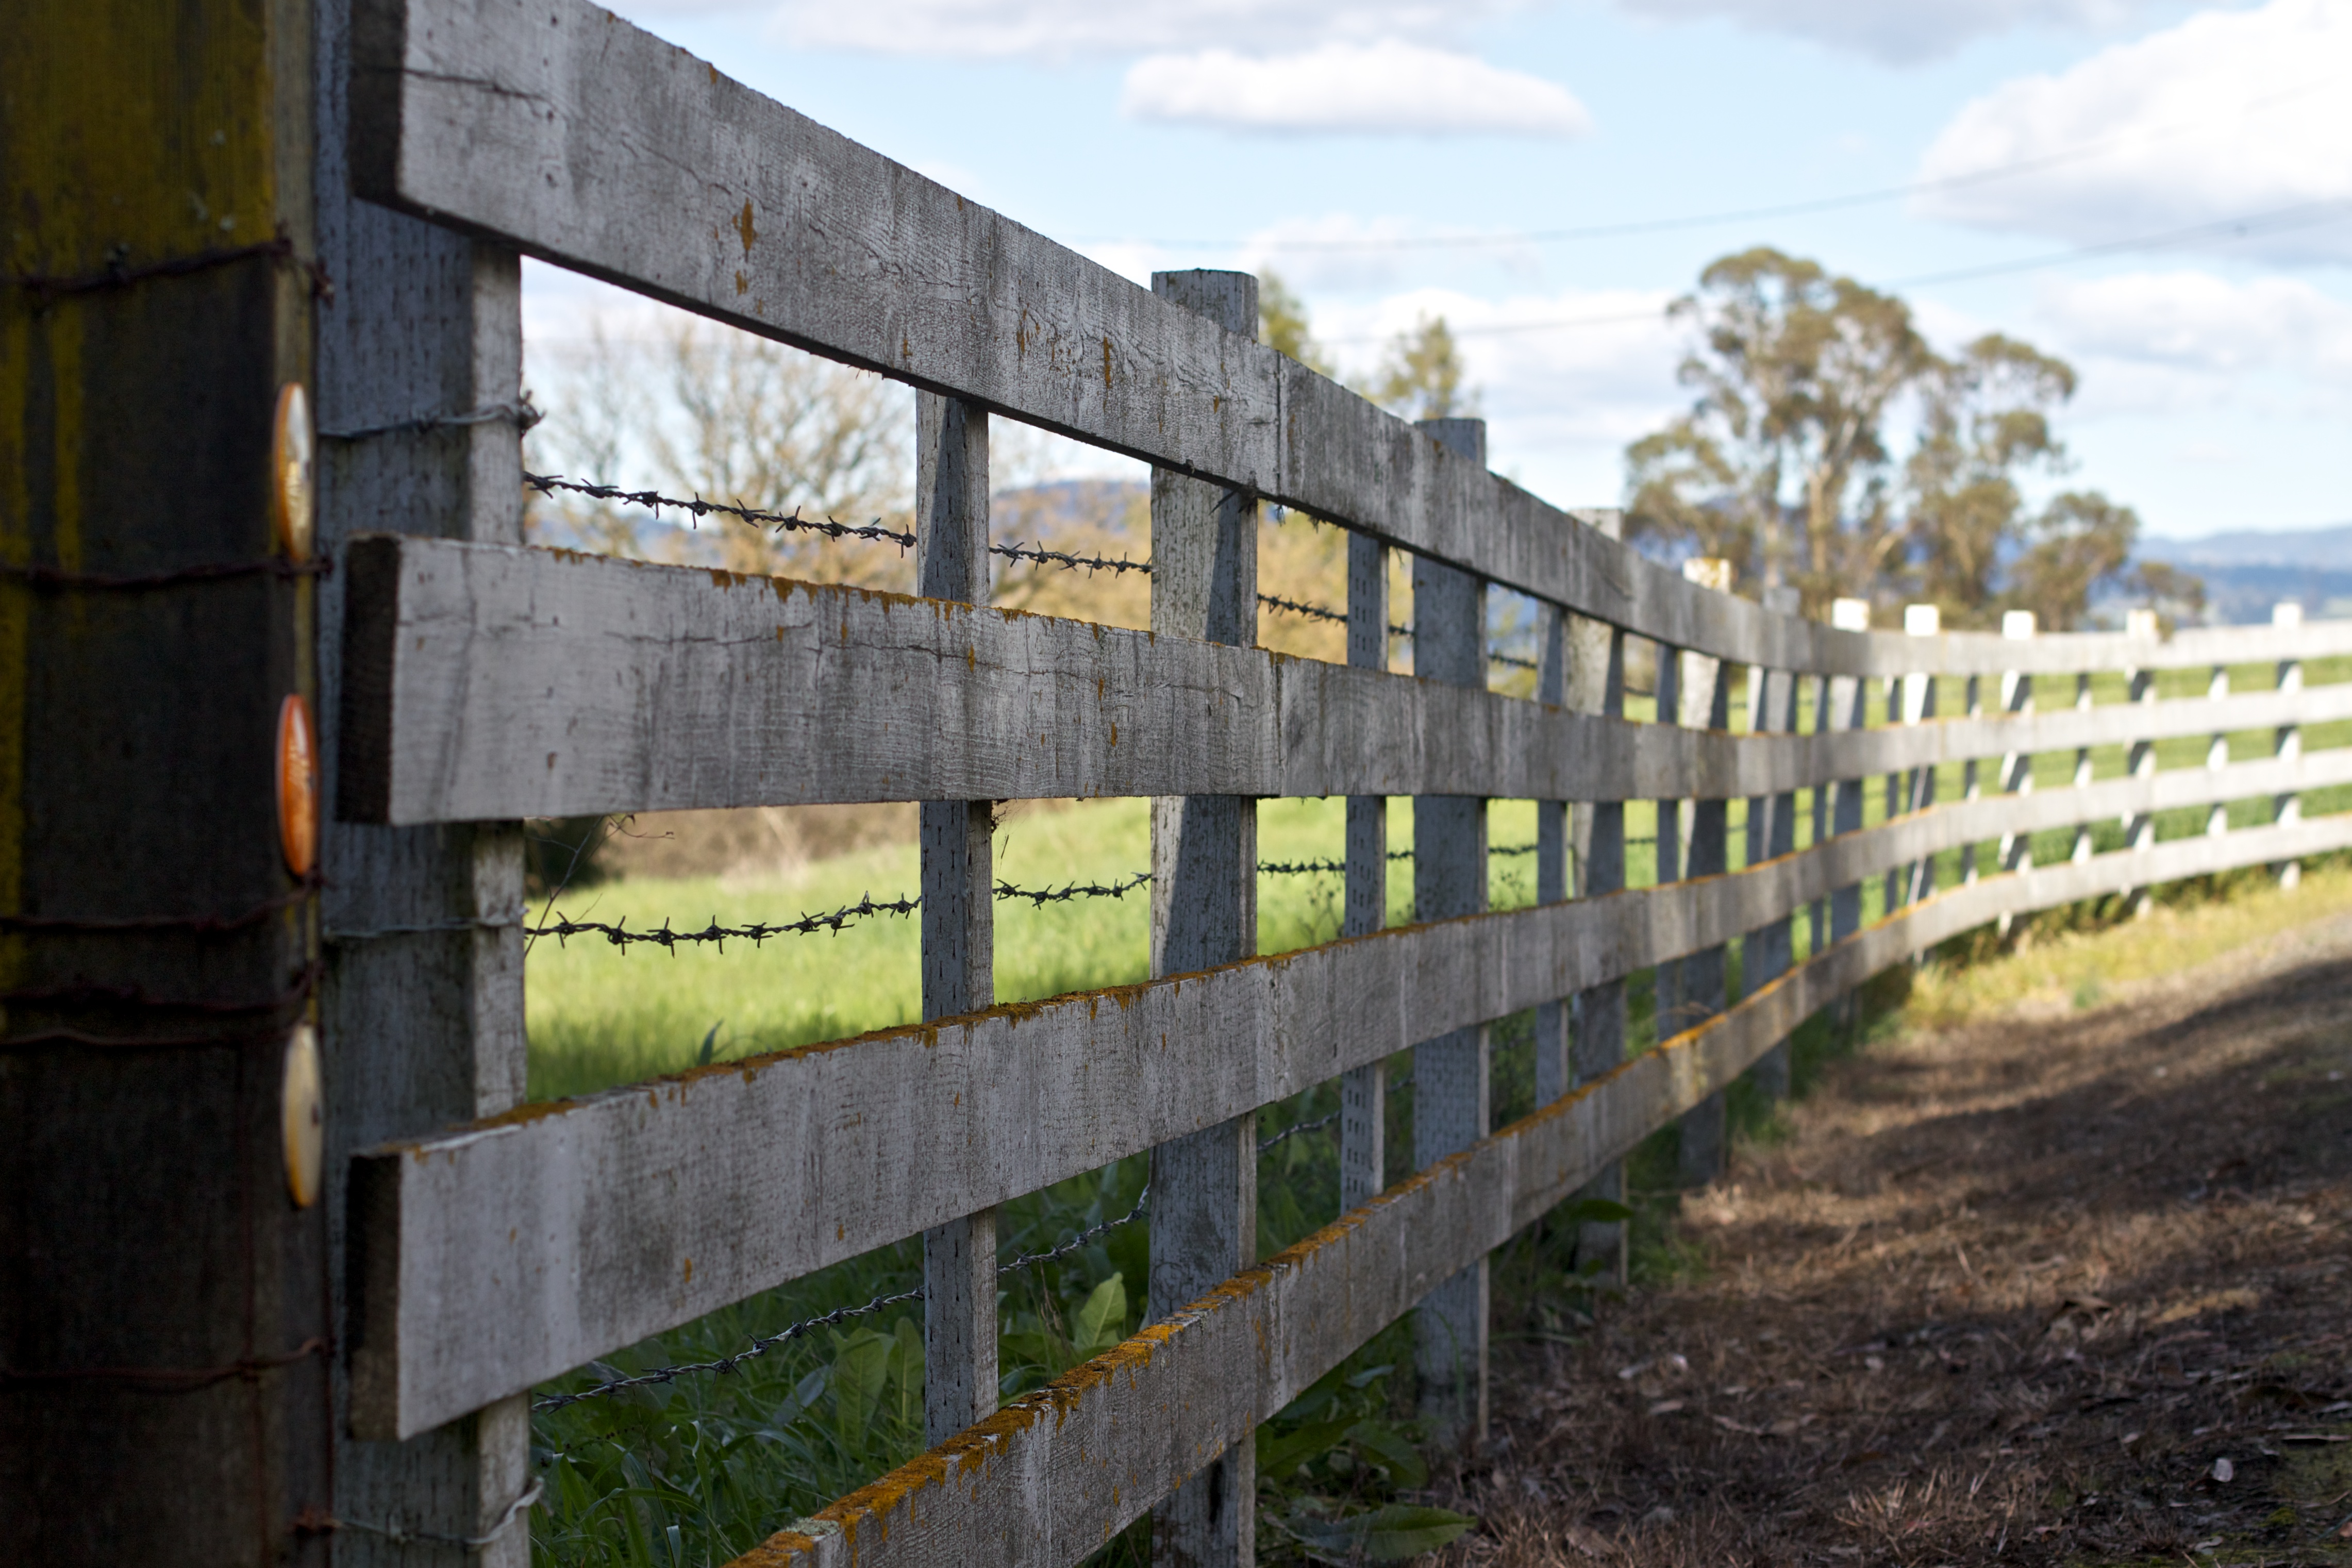
fence, wood, wall, waterway, 2011365, urban area, home fencing